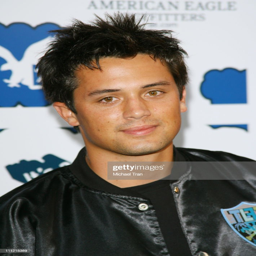
actor arrives at the premiere